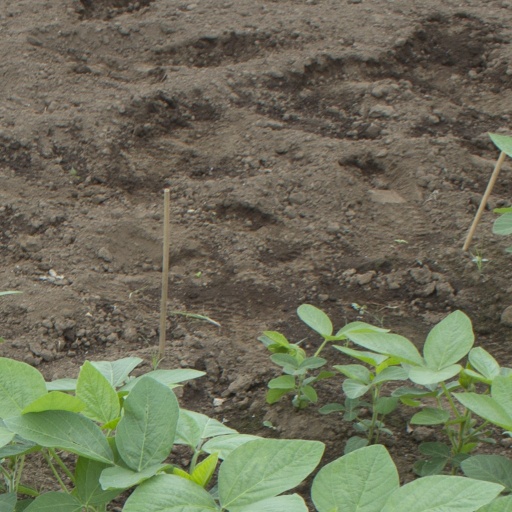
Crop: soybean